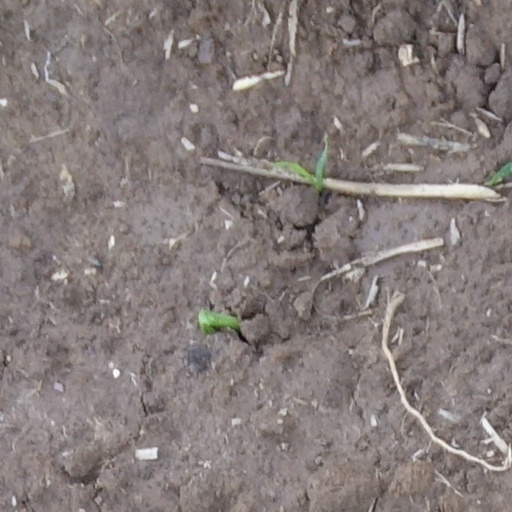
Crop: wheat